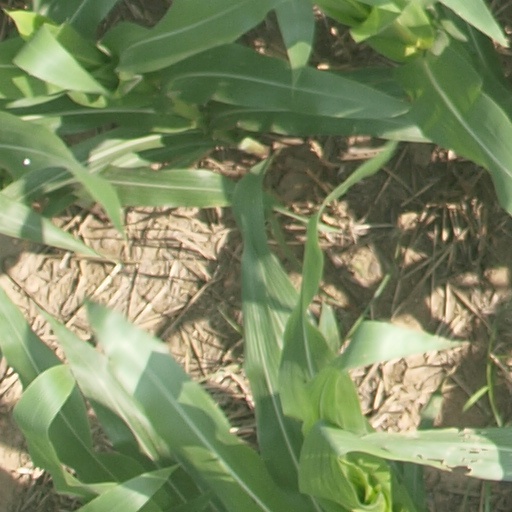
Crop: maize; corn